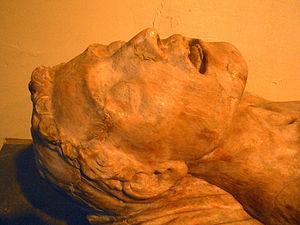
Tête du gisant maniériste en albâtre sculpté par Jacques du Broeucq (XVIe siècle) reprsésentant un homme agonisant - Chapelle funéraire des seigneurs de Boussu à Boussu (Belgique).
L’agonie est considérée dans le judaïsme comme la dernière phase de la maladie d'une personne décrite comme une « flamme vacillante prête à s'éteindre ».
Jacques Du Brœucq, né vers 1505 et mort en 1584, est un architecte et sculpteur des Pays-Bas méridionaux, Il est considéré comme l'un des artistes les plus importants de la Haute Renaissance dans les Pays-Bas méridionaux.